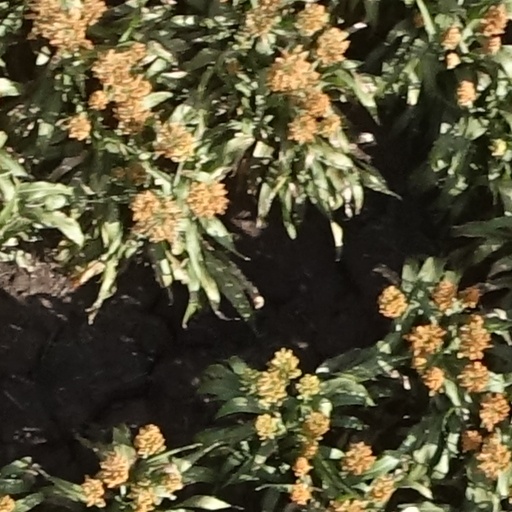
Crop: sorghum